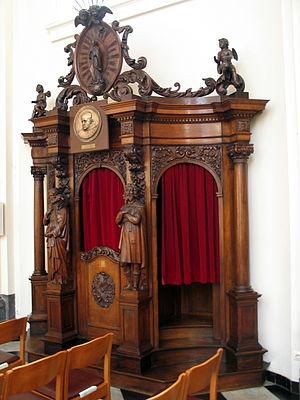
Le bienheureux Valentin Paquay, né Jean-Louis Paquay à Tongres le 17 novembre 1828 et décédé à Hasselt le 1ᵉʳ janvier 1905, était un prêtre franciscain belge. Sa grande piété et son accueil bienveillant lui attirèrent de très nombreux pénitents dans son confessionnal de l’église Saint-Roch, à Hasselt. Mort en odeur de sainteté il fut béatifié par Jean-Paul II en 2003. Liturgiquement il est commémoré le 1ᵉʳ janvier.